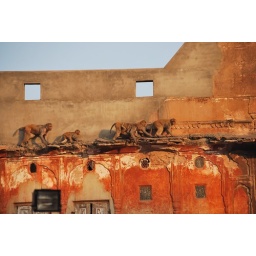
Not quite 5 monkeys sitting in a tree but walking on a wall